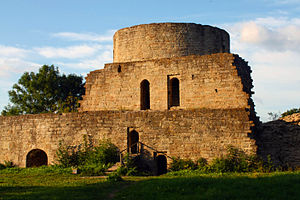
Koporje (fæstning)
Parti fra fæstningen.
Koporje var en fæstning i Ingermanland ved landsbyen af samme navn og i nærheden af Koporjebugten.